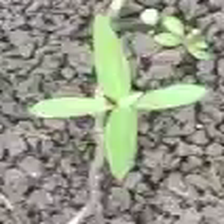
Weed species: Moti_dudhi(Euphorbia_geneculata_L)